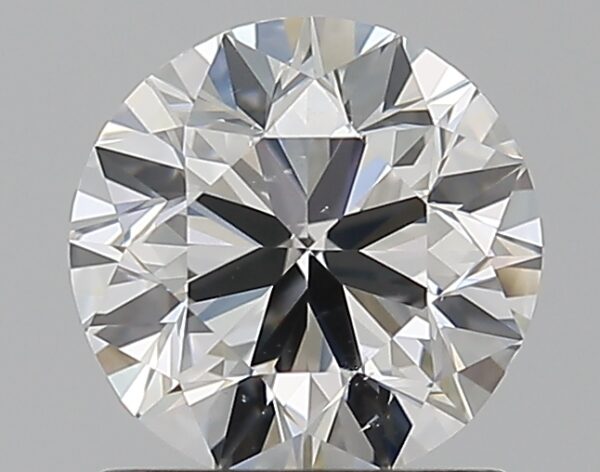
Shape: round
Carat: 1
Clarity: SI1
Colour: H
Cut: VG
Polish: EX
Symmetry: VG
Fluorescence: N
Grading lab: GIA
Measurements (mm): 6.27 x 6.33 x 3.96